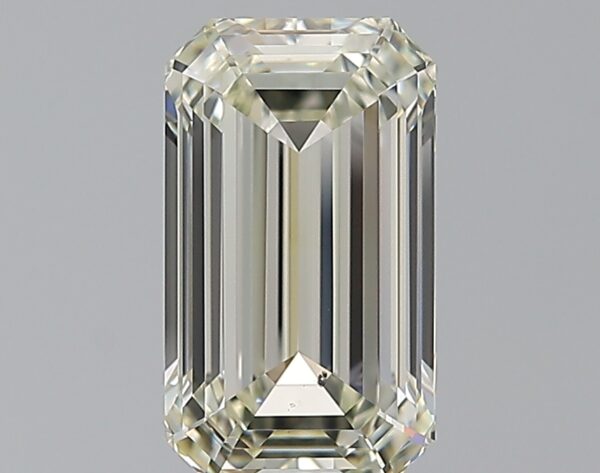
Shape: emerald
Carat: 2.31
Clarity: SI1
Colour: M
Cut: EX
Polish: EX
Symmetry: EX
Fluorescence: F
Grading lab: GIA
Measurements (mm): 10.09 x 5.84 x 3.75